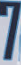
Number: 7